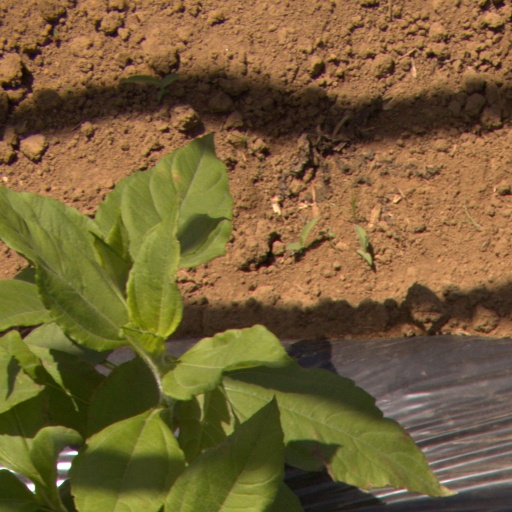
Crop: Jerusalem artichoke